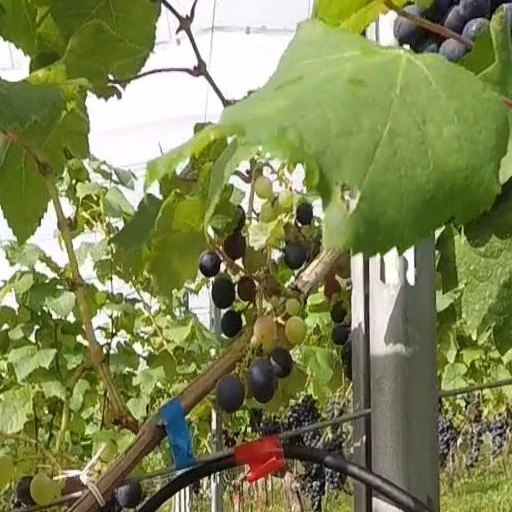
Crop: grape